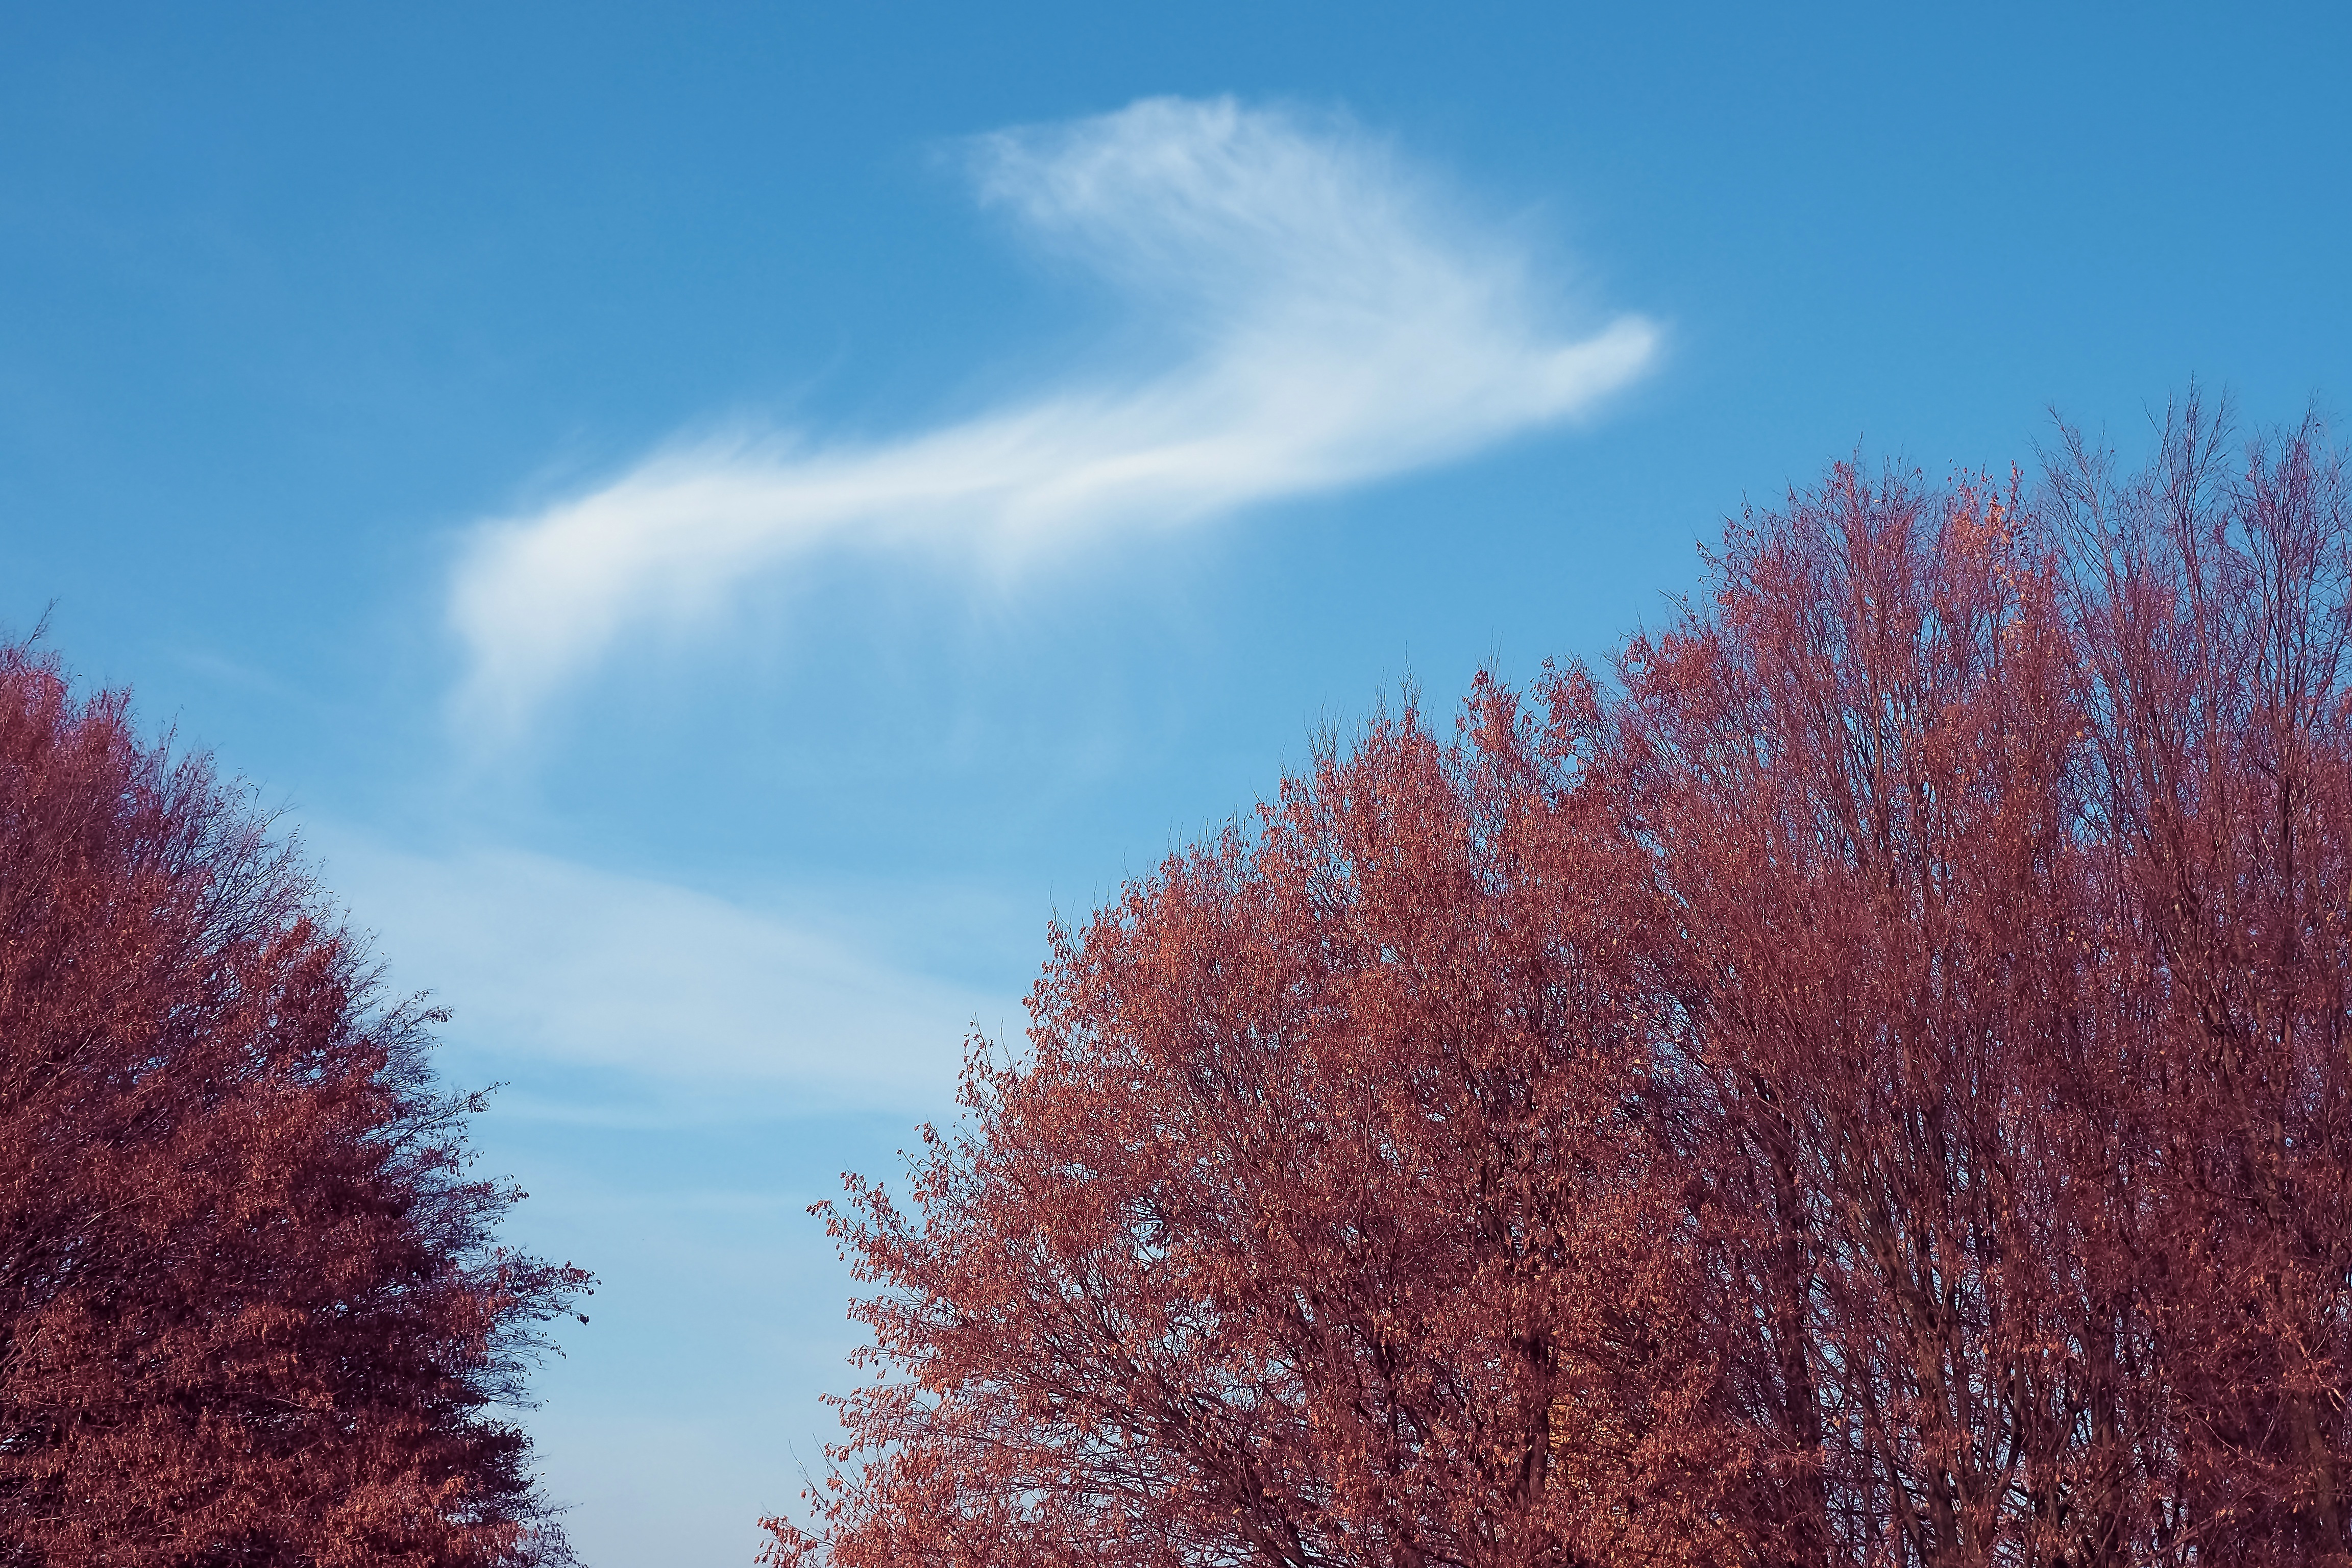
landscape, tree, nature, forest, branch, mountain, winter, cloud, plant, sky, sunrise, meadow, sunlight, morning, leaf, flower, frost, dawn, atmosphere, dusk, evening, reflection, color, autumn, blue, colorful, flora, season, trees, autumn mood, deciduous tree, leaves, clouds, seasons, bright, november, mood, time of year, fall color, fall foliage, fall leaves, golden autumn, autumn colours, meteorological phenomenon, atmospheric phenomenon, woody plant